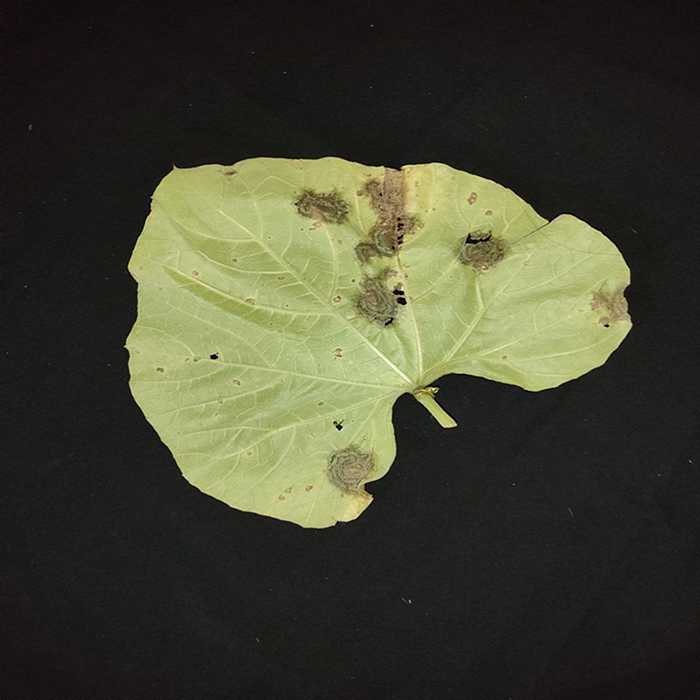
Plant: Bottle gourd
Label: Downey mildew